Ronald Worm

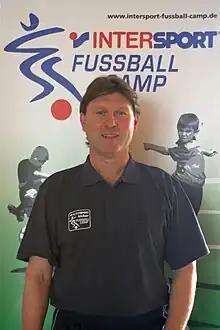
Worm in 2006

Ronald Worm (born 7 October 1953) is a German former international footballer who played as a striker.